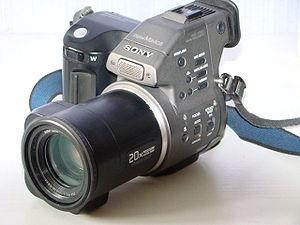
Le Sony Mavica MVC-FD95 est un appareil photographique numérique de type bridge fabriqué par Sony.